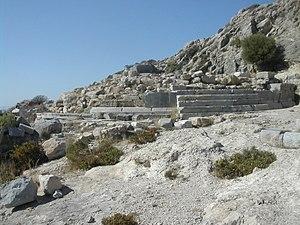
Voici le tholos de marbre blanc dont il ne reste que les marches du soubassement. C'est dans ce temple que se trouvait la célèbre statue d'Aphrodite sculptée par Praxitèle.
L’Aphrodite de Cnide est un type statuaire attribué au sculpteur grec Praxitèle représentant la déesse Aphrodite debout, nue, portant la main droite devant son sexe et tenant de la main gauche un vêtement. La statue figurait dans le temple de la déesse à Cnide ; elle est la seconde représentation connue de la nudité féminine complète dans la grande statuaire grecque.
Iris Love est une archéologue américaine connue pour ses travaux à propos du Temple d'Aphrodite à Cnide, qu'elle a découvert.